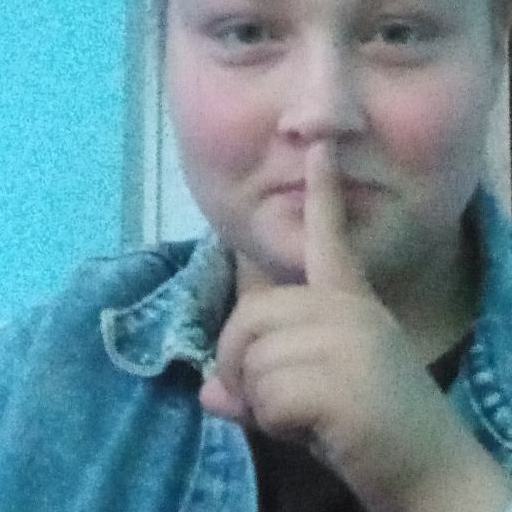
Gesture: mute